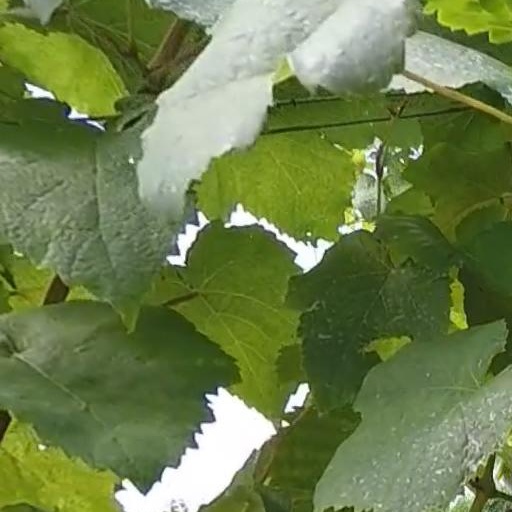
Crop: grape